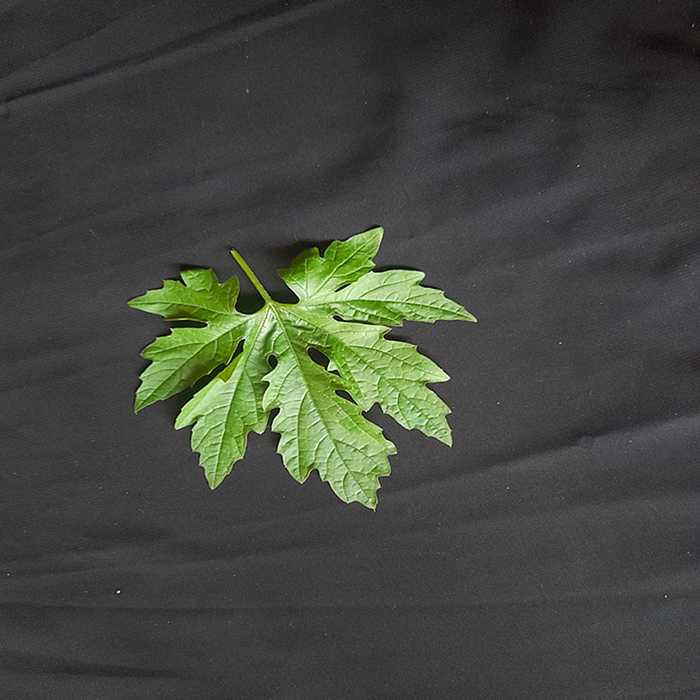
Plant: Bitter Gourd
Label: Fresh leaf